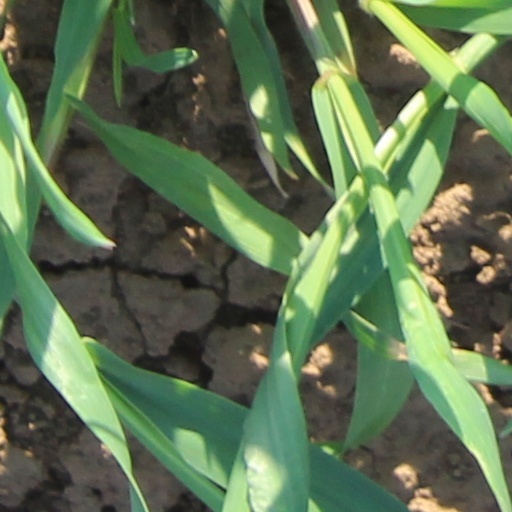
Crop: wheat